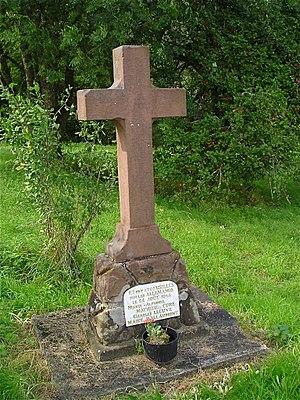
croix stèle commémorative
Charles Lecuve, né le 20 août 1857 à Vexaincourt, industriel et maire d’Allarmont. Il a été pris comme otage et fusillé par l’armée allemande au début de la Première Guerre mondiale.